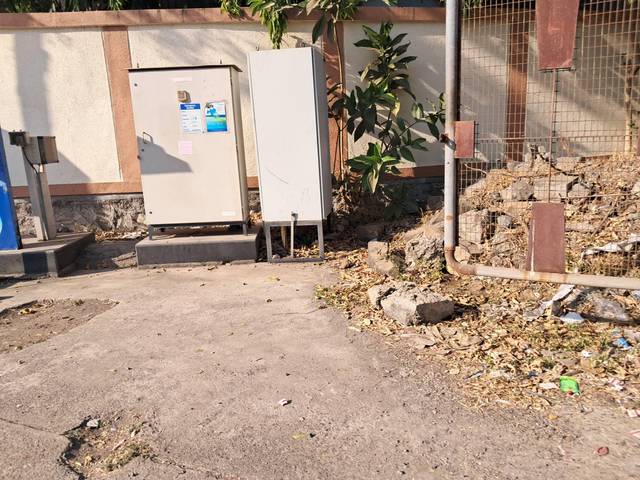
Region: India
Coordinates: 19.202, 72.854